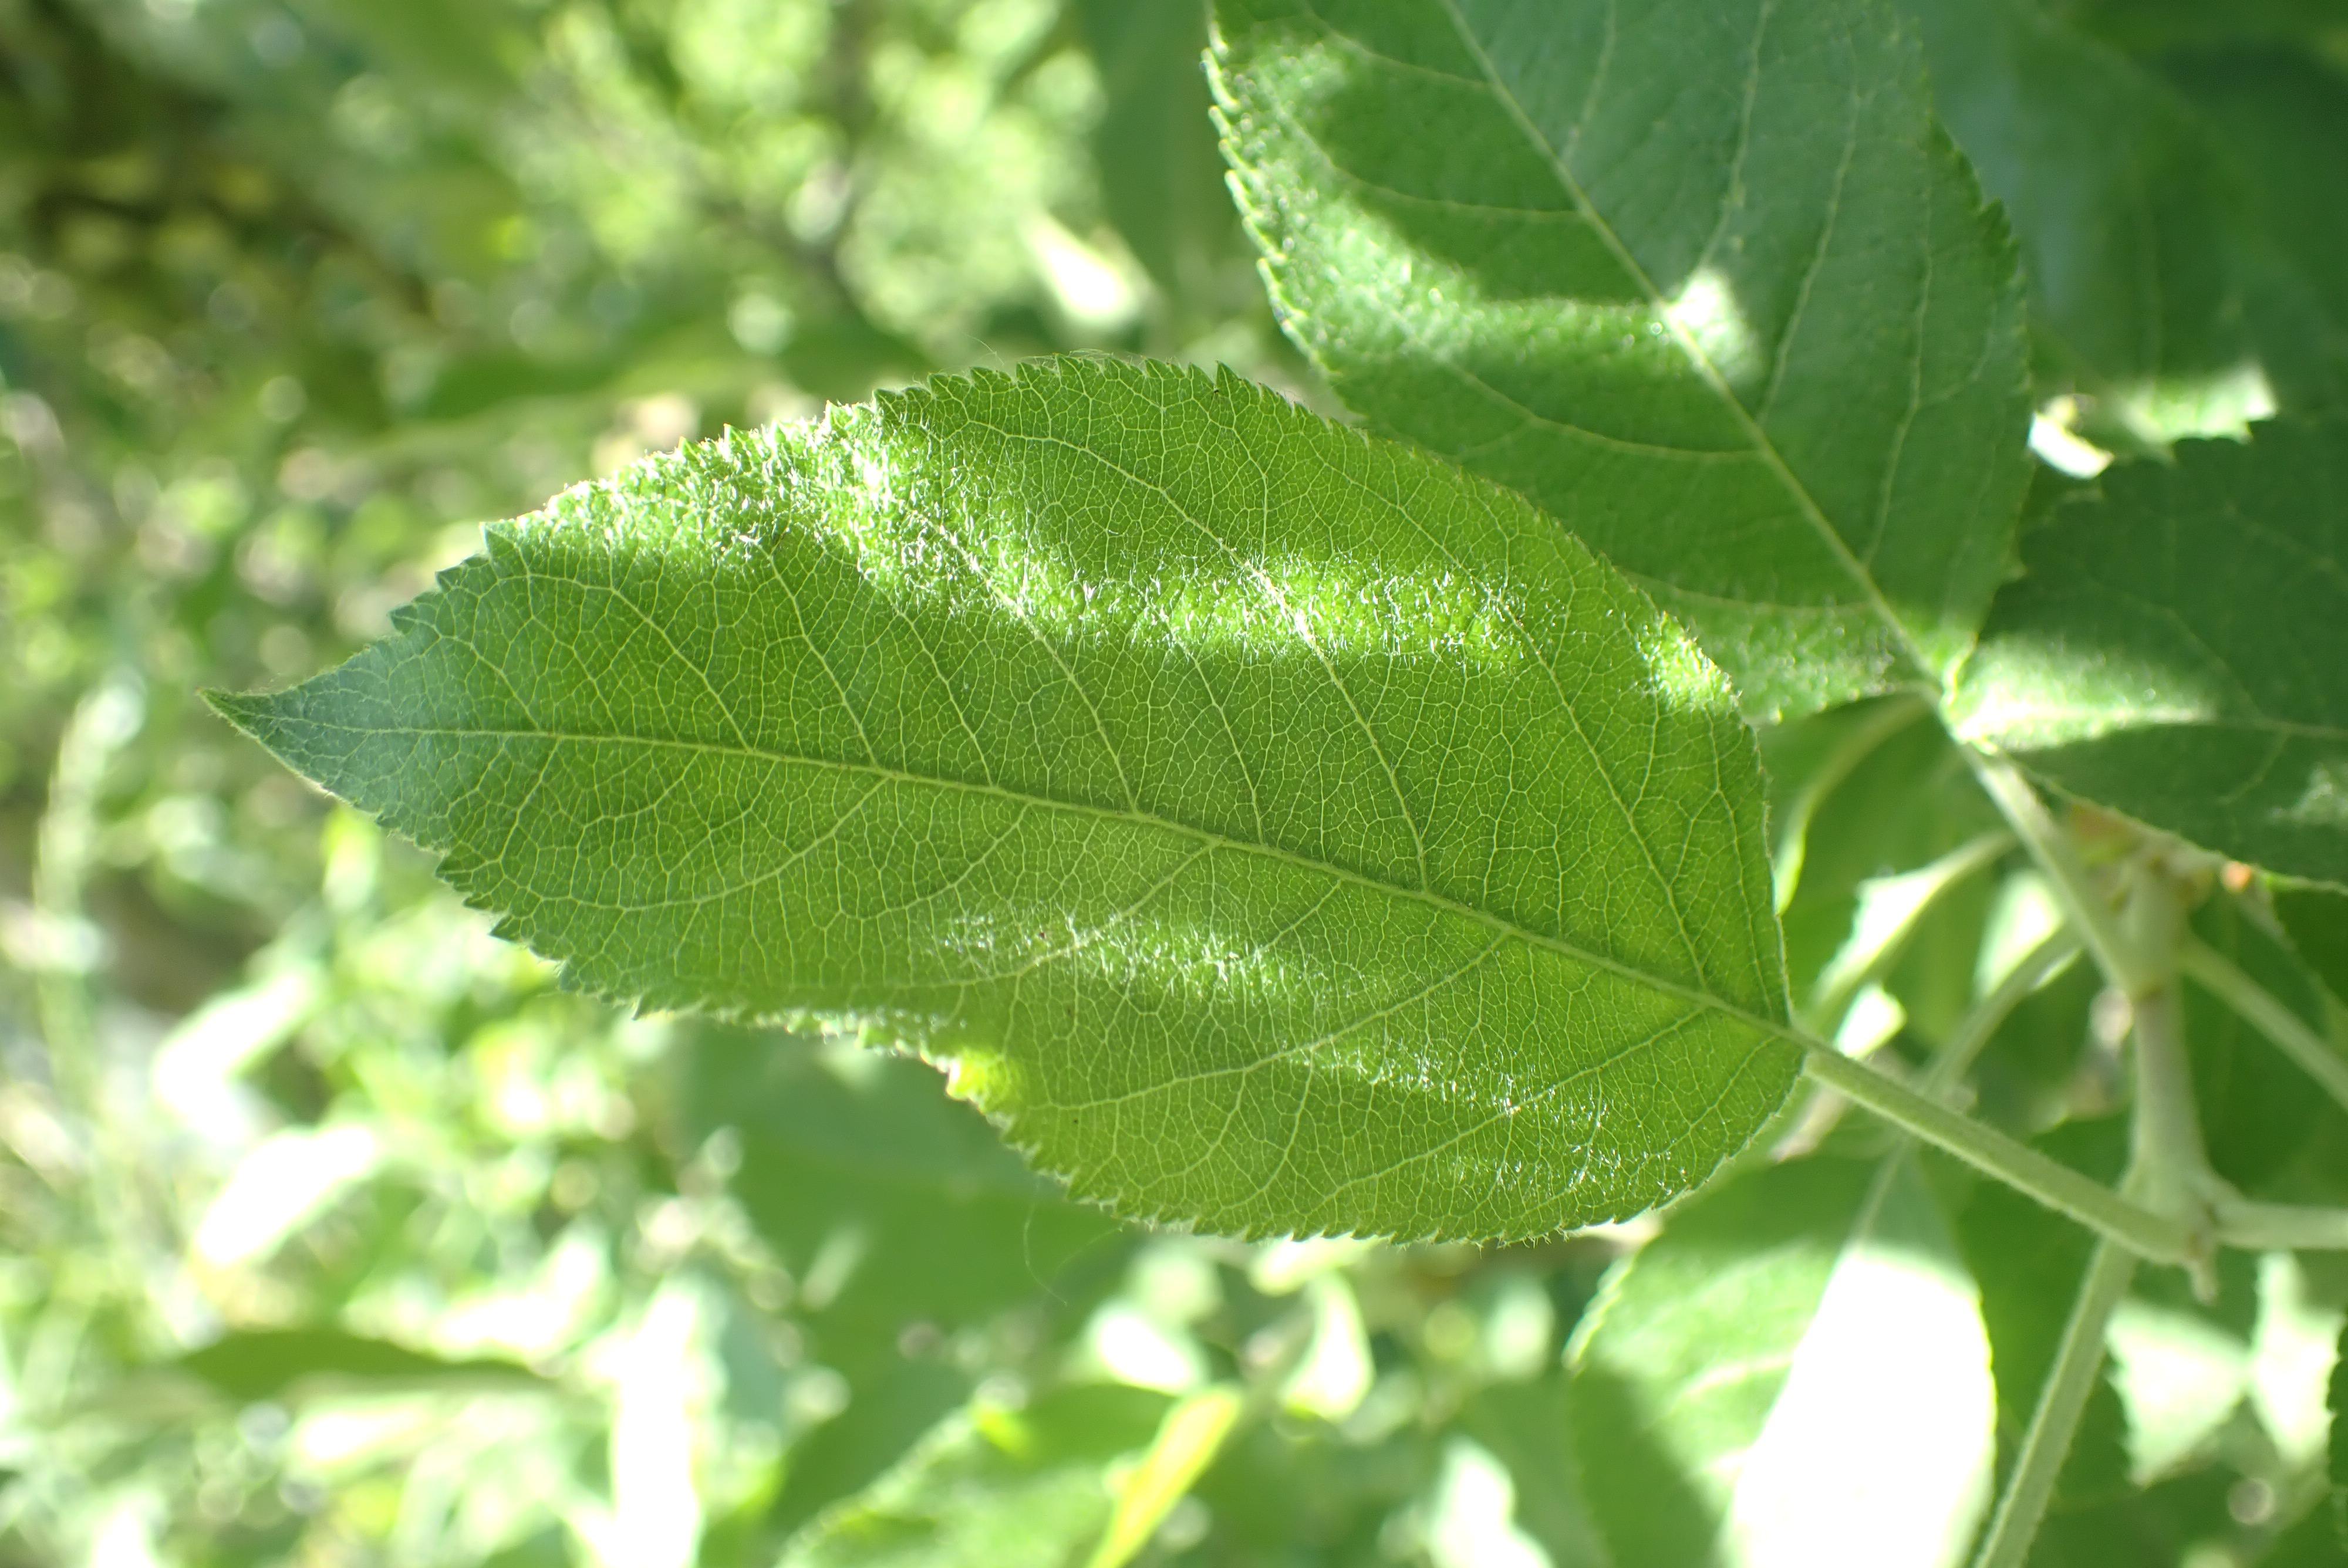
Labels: healthy